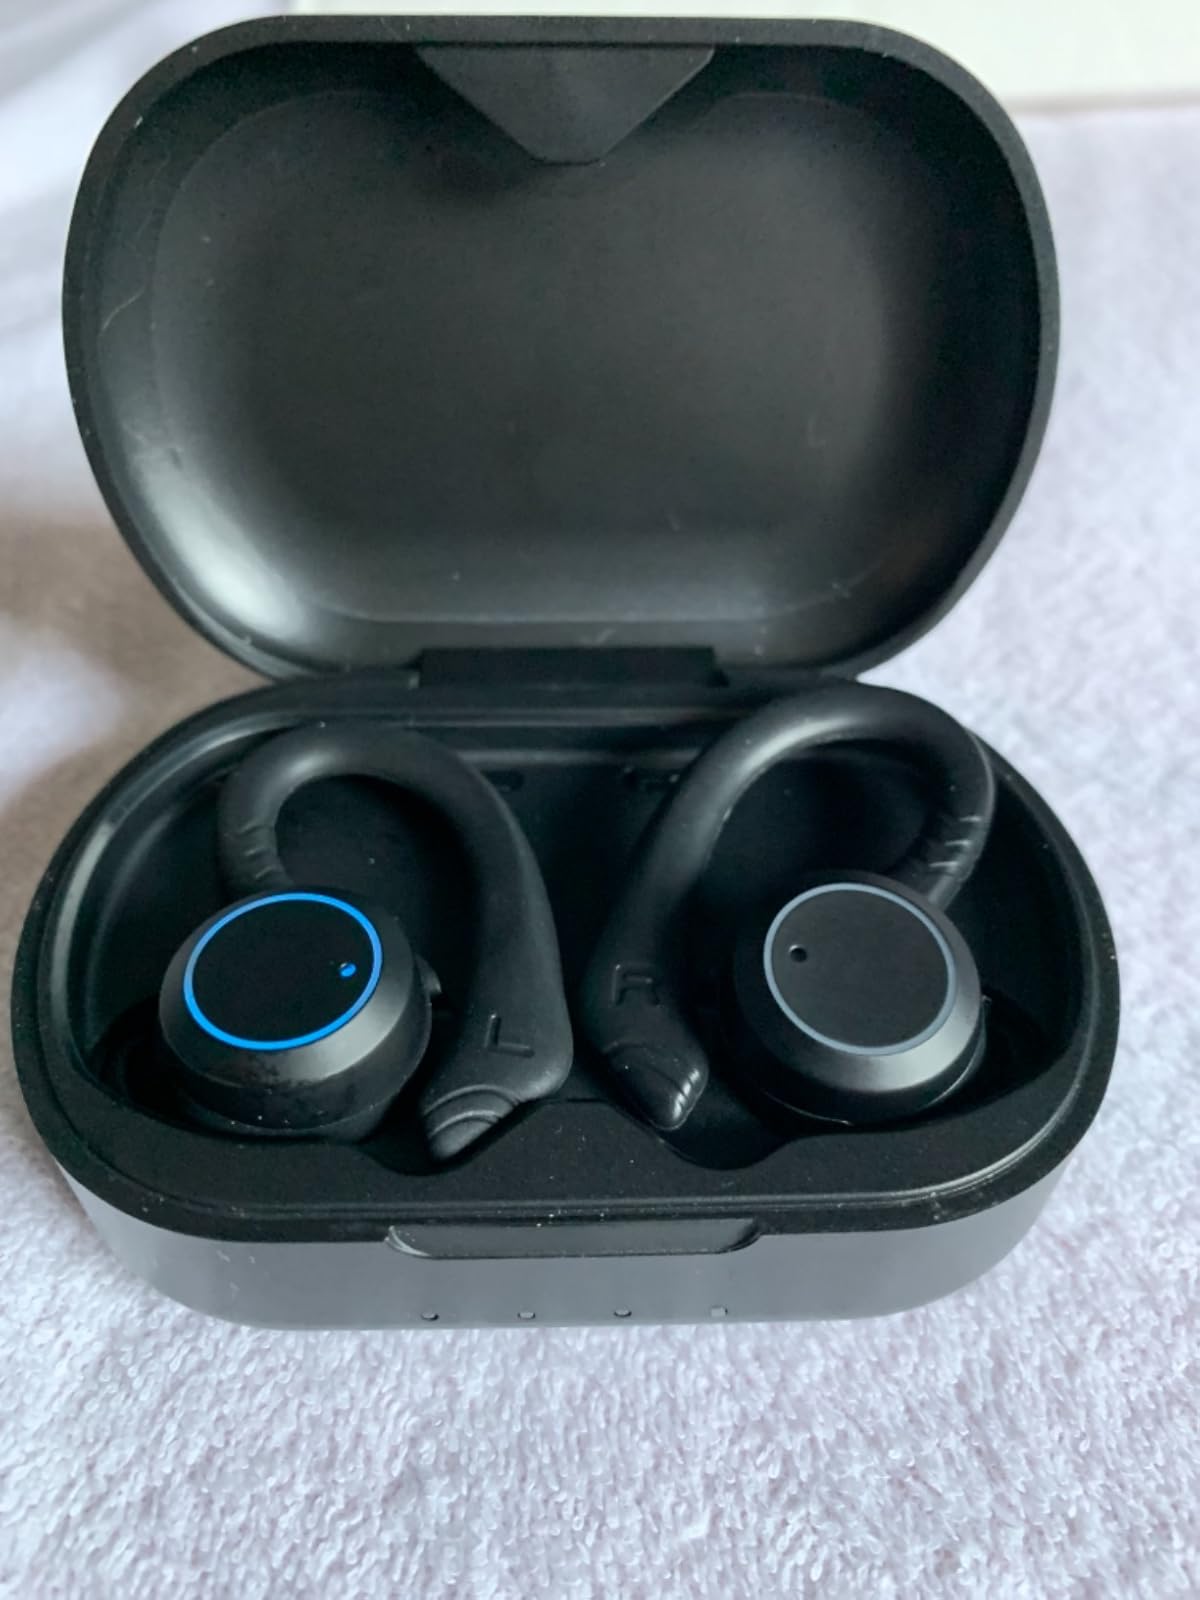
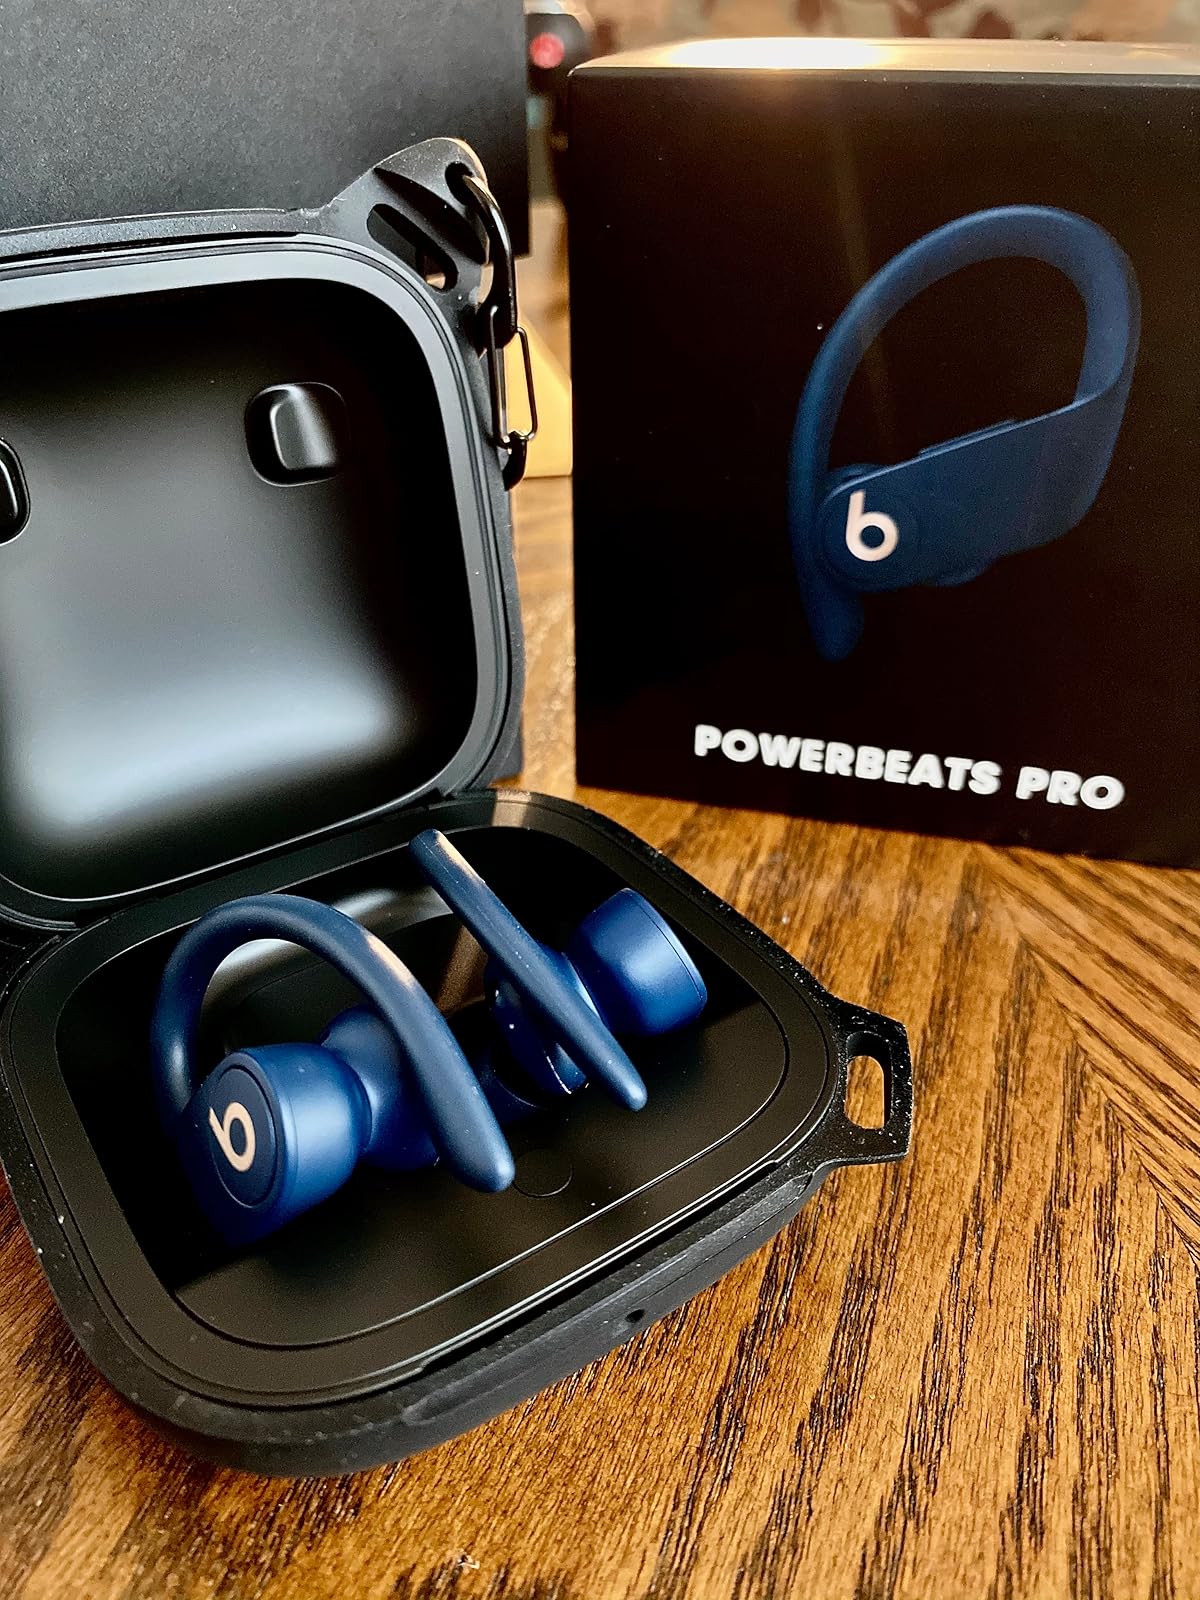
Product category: earbuds
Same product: no